Coode Island

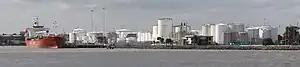
Coode Island viewed from the junction of the Yarra and Maribyrnong Rivers

Before the 1880s, the area of Coode Island was an expansive low-lying wetland. The island became isolated from the mainland after the Coode Canal was dug in 1886, to shorten, widen and deepen the Yarra River. A shipping canal was constructed to the south of the existing course of the river through Fishermans Bend, to allow access from the Port of Melbourne to Yarraville. The boundaries were the canal on the south, the Maribyrnong River on the west, and the Yarra River on the north and east. Once formed, the island became an industrial area of 97 hectares.